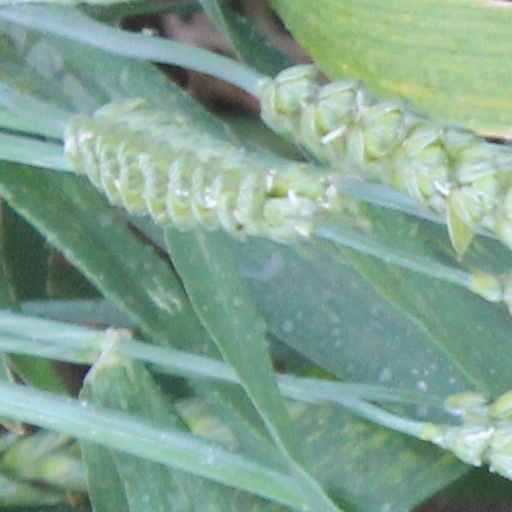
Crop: wheat